Woodbury–Story House

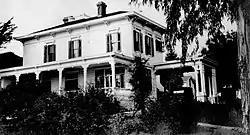

The Woodbury–Story House is a National Register of Historic Places structure (site #93001463) in Altadena, California. It was placed on the Register in 1993 for its significance as an example of Italianate and Colonial Revival architecture styles and its association with Capt. Frederick Woodbury, one of the founders of Altadena. It is currently used as a filming location.